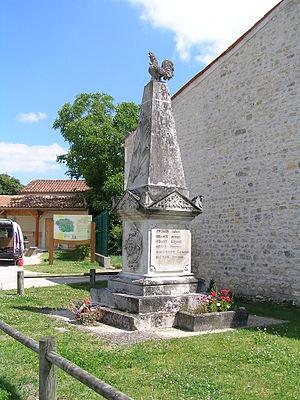
monument aux morts de Saint-Preuil
Le coq est un des motifs assez fréquents parmi les ornements des monuments aux morts de France. Il peut être représenté :
Saint-Preuil est une commune du Sud-Ouest de la France, située dans le département de la Charente.
Cet article recense les œuvres d'art dans l'espace public dans le département de la Charente, en France.